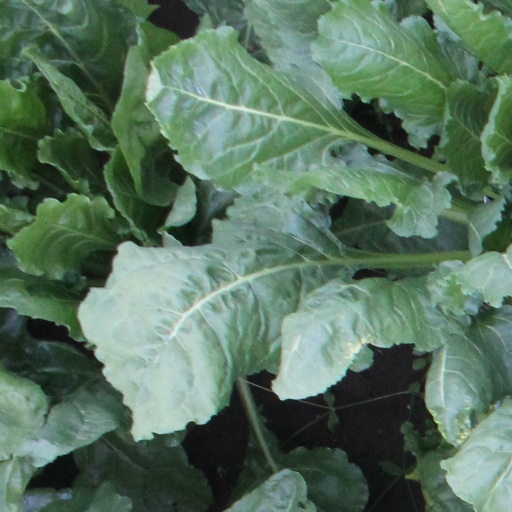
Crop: sugar beet